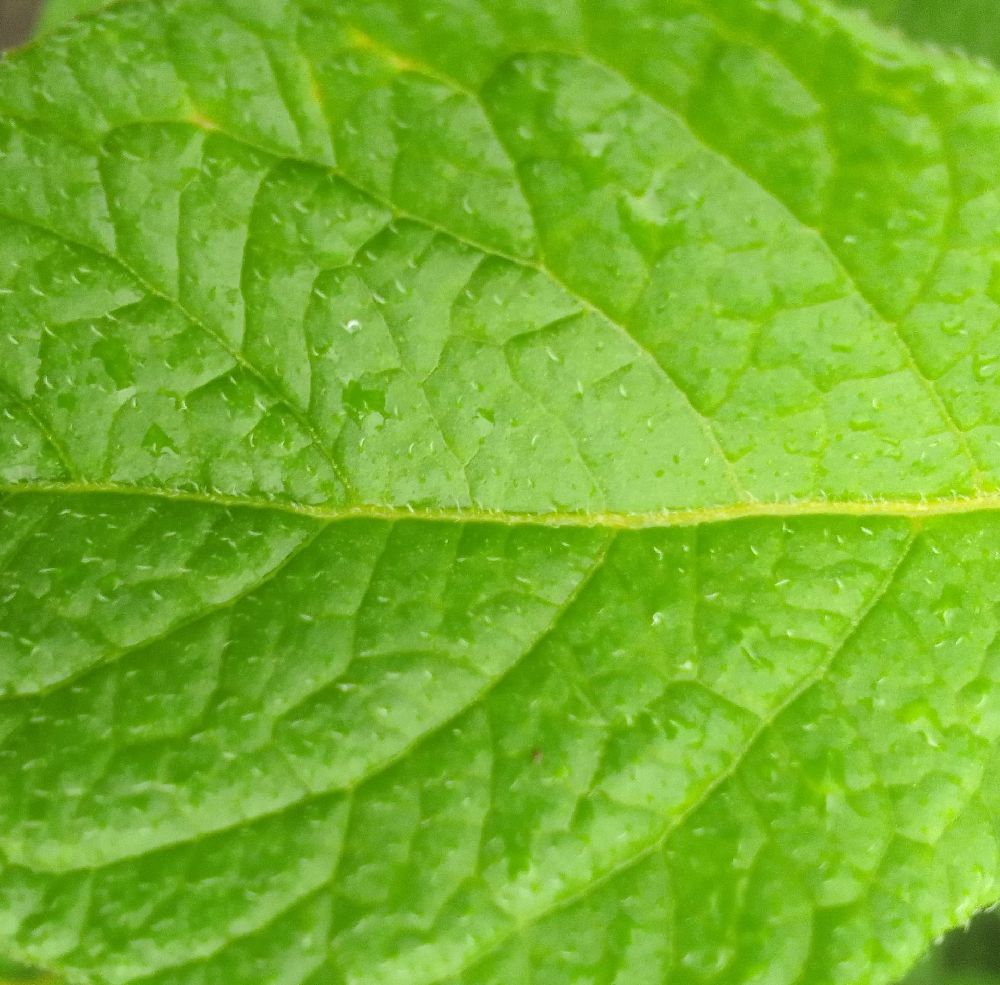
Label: Healthy